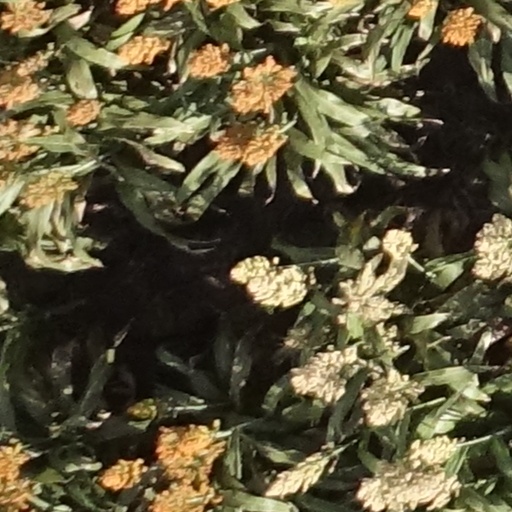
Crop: sorghum